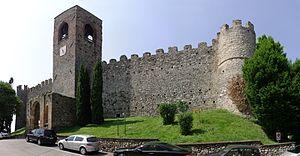
Un ricetto est élément très spécifique de l'architecture et de l'histoire du nord de l'Italie. Au sens le plus restrictif du terme c'est une structure fortifiée destinée à abriter des petits bâtiments à usage de granges et de celliers où les paysans des environs pouvaient se réfugier dans les périodes troublées du bas Moyen Âge. Dans un sens plus large, s'y ajoutent de nombreux villages fortifiés construits dès le XIᵉ siècle et habités de façon permanente qui ont conservé le même aspect que le village-refuge.
Moniga del Garda est une commune italienne de la province de Brescia dans la région Lombardie en Italie.